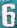
Number: 6